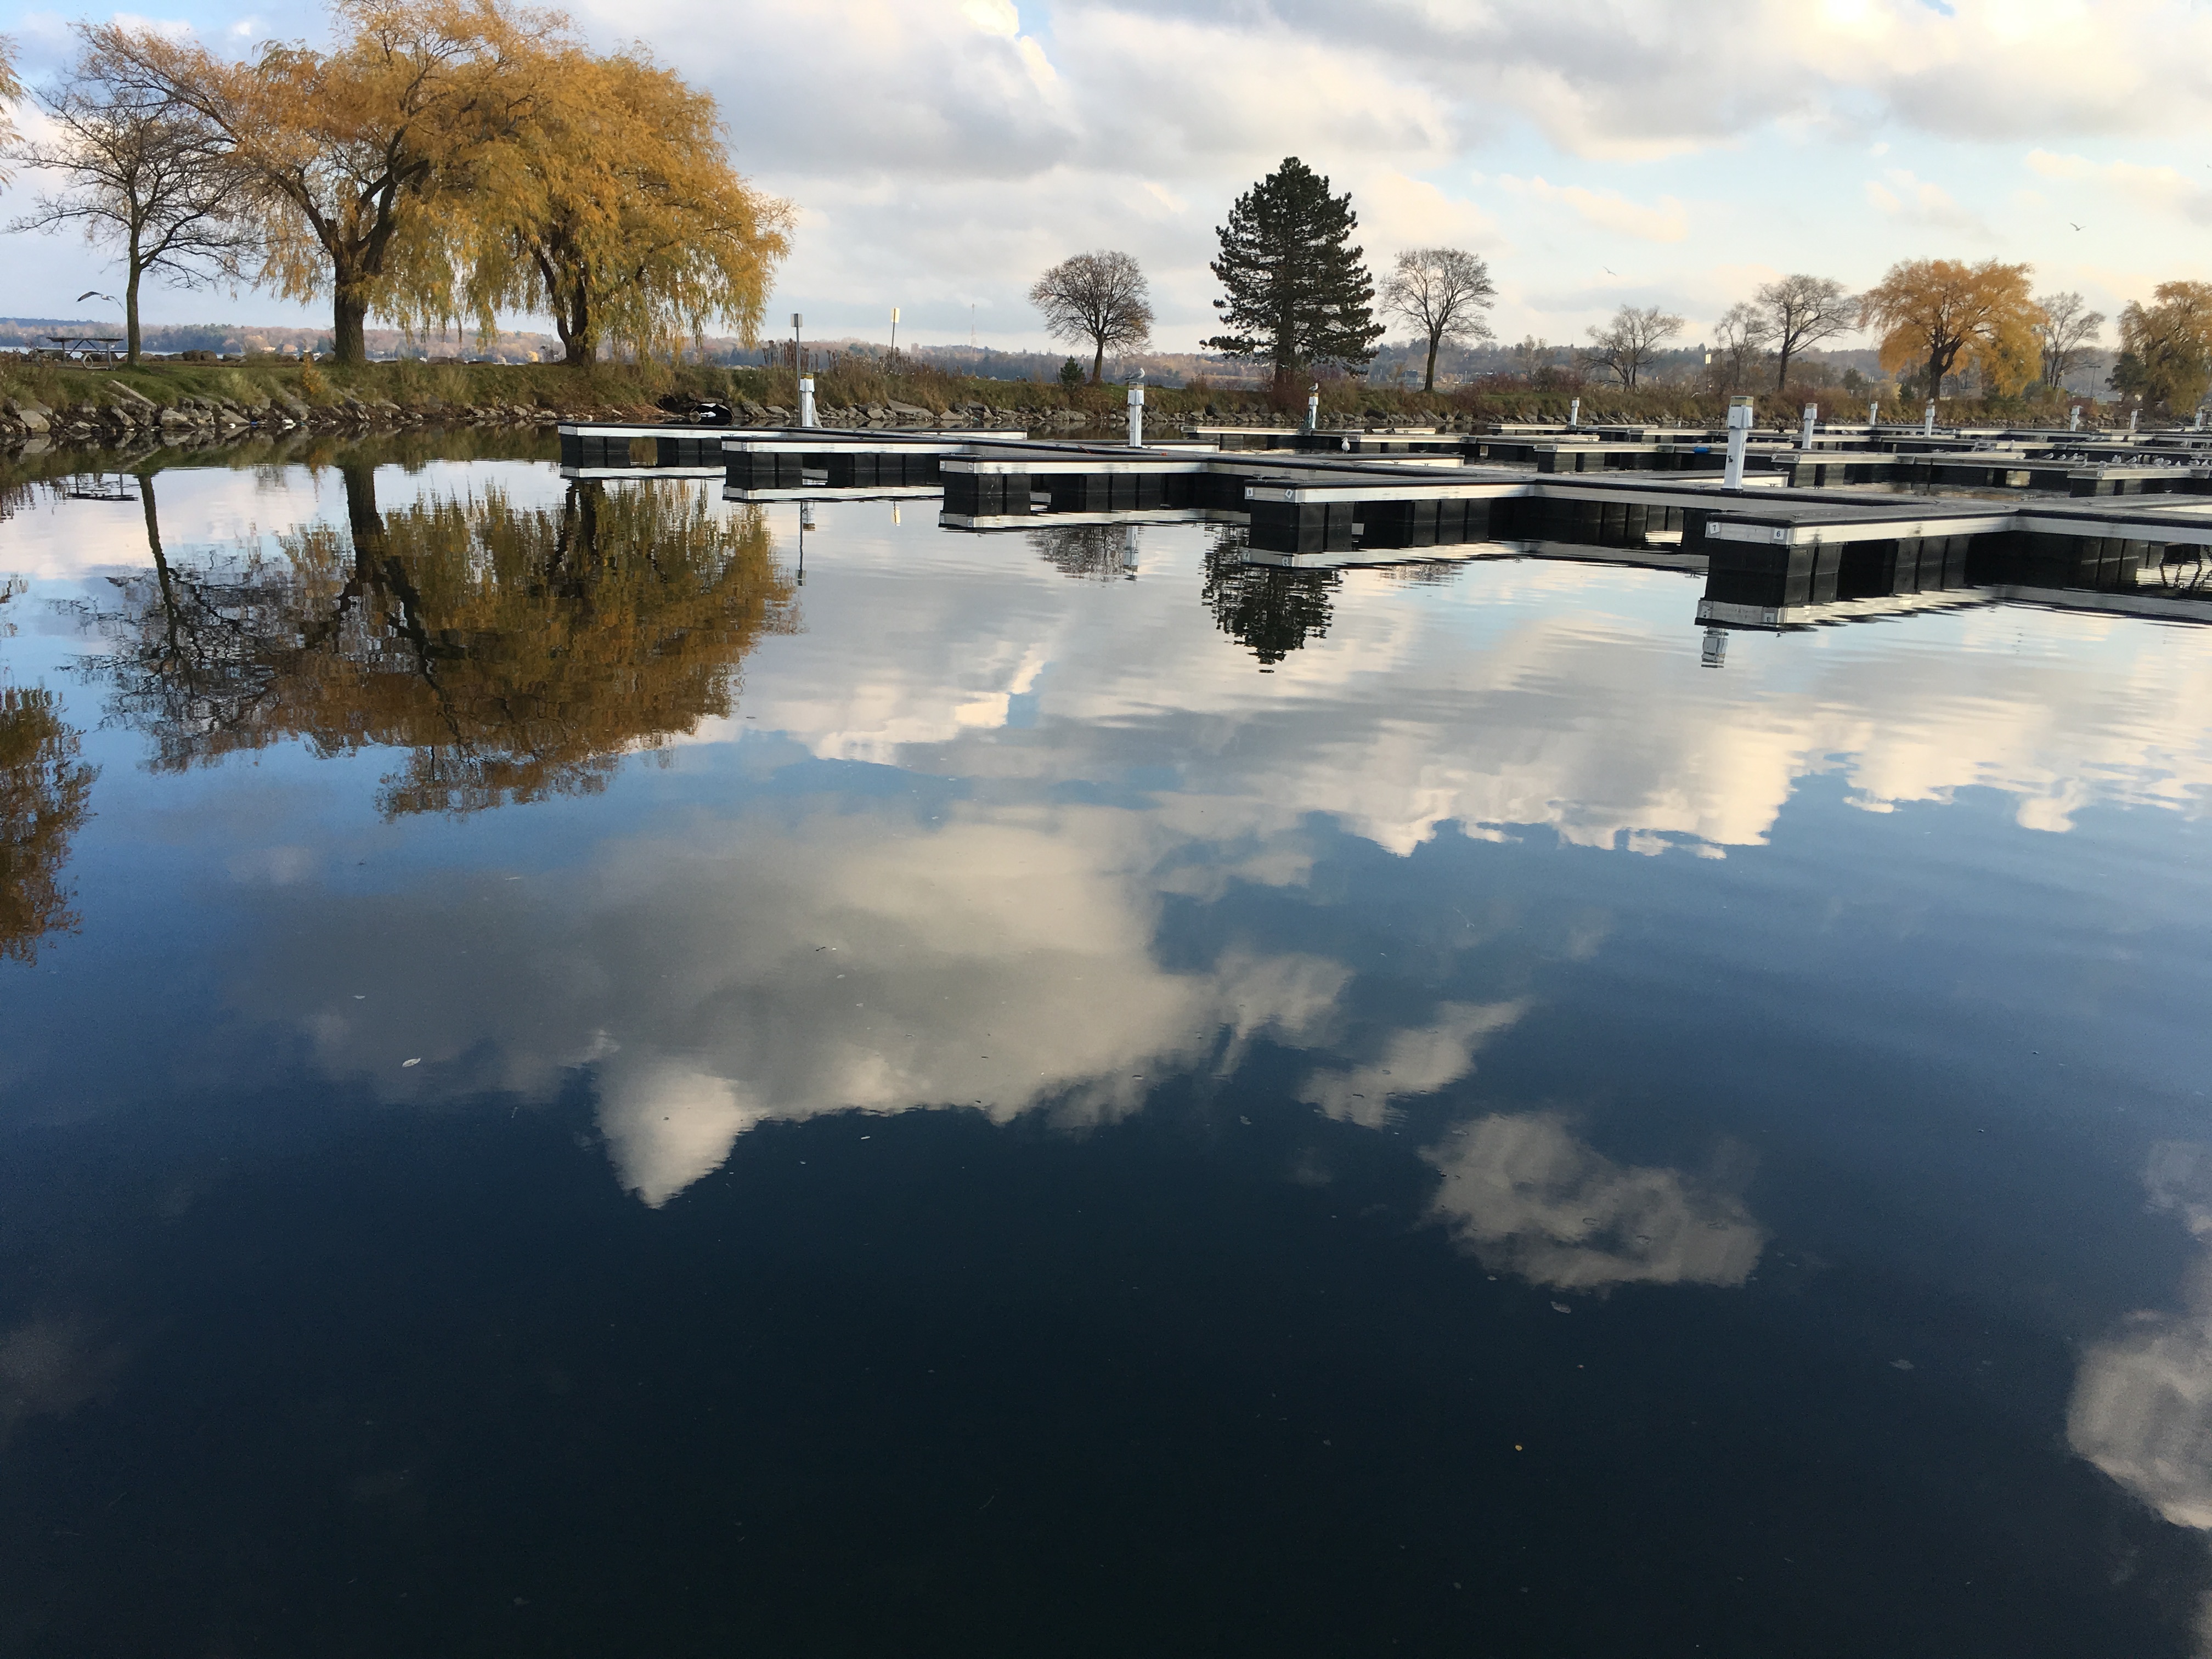
tree, water, snow, winter, sunlight, morning, lake, dawn, river, dusk, pond, ice, evening, reflection, reservoir, season, waterway, body of water, aerial photography, atmospheric phenomenon